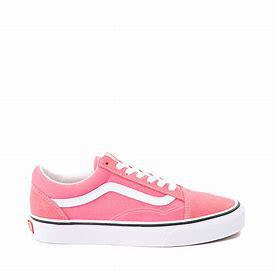
Brand: Vans
Model: Old Skool Skate